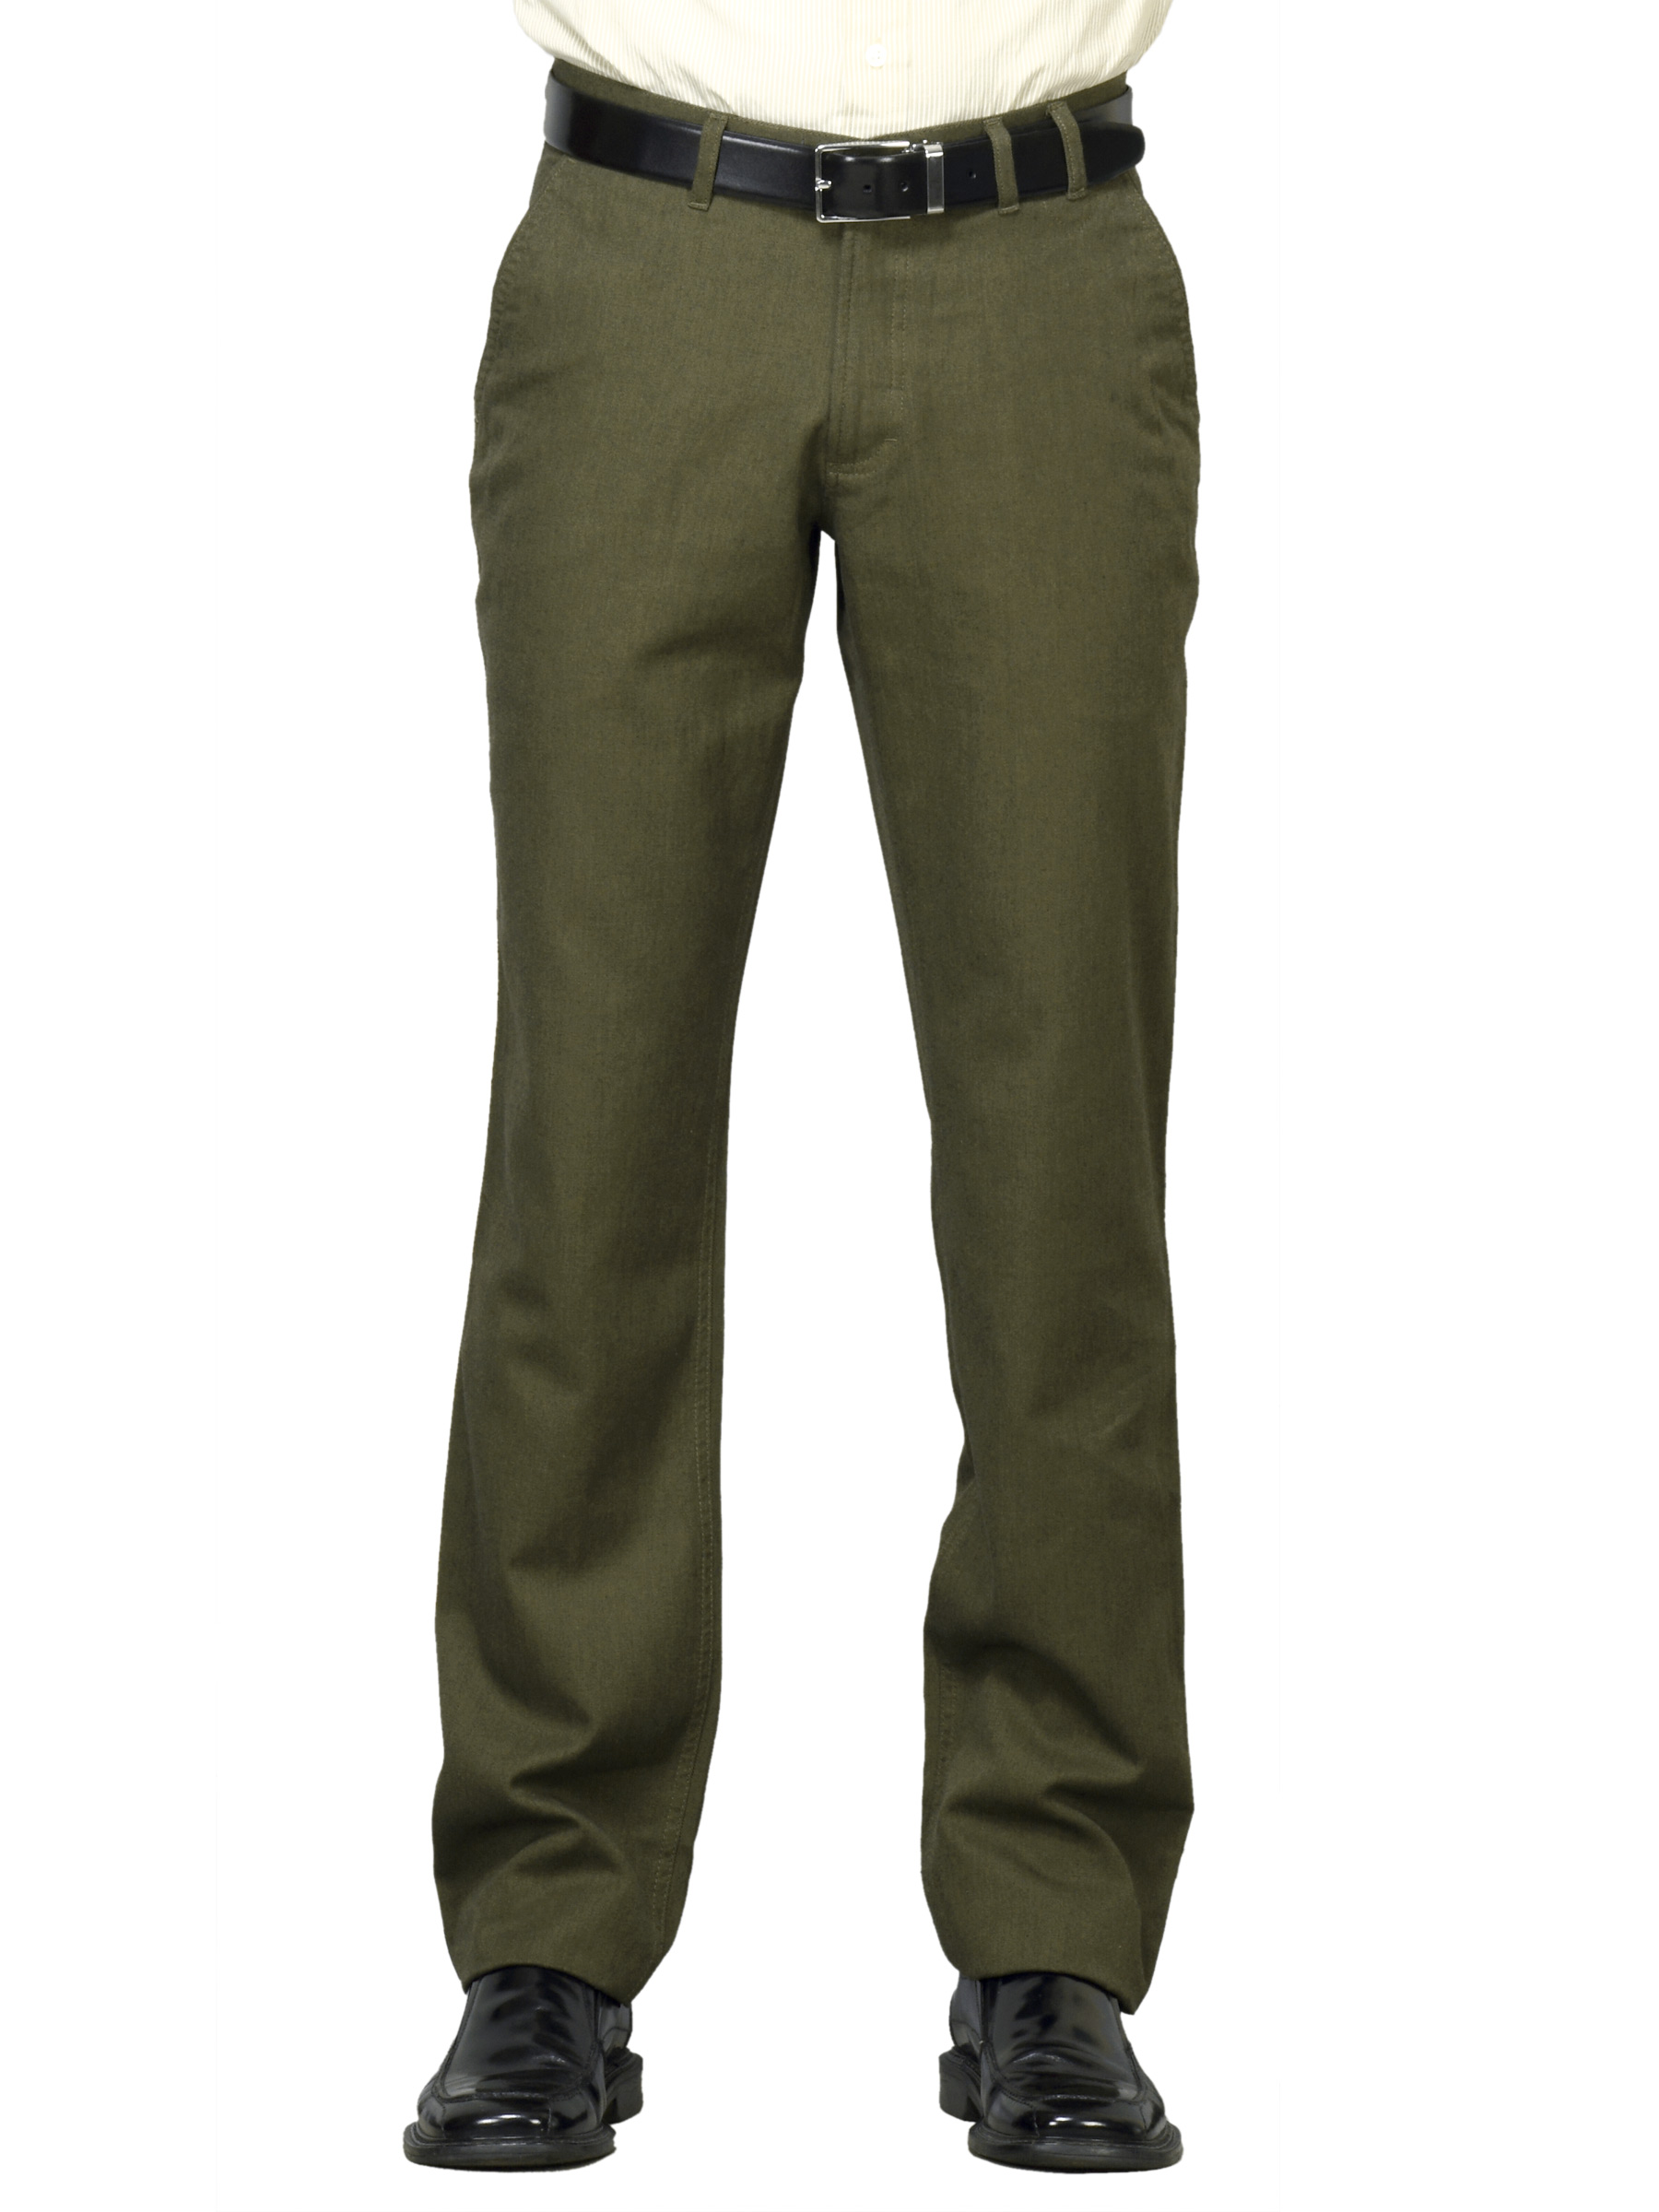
Scullers Men Scul Green Trousers
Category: Apparel / Bottomwear / Trousers
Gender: Men
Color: Green
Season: Summer 2011
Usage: Formal